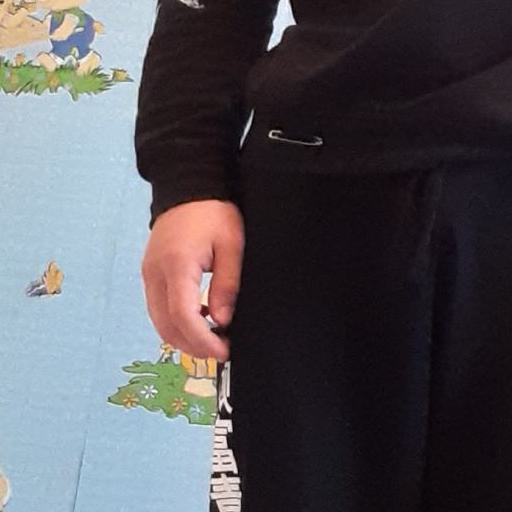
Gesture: no_gesture